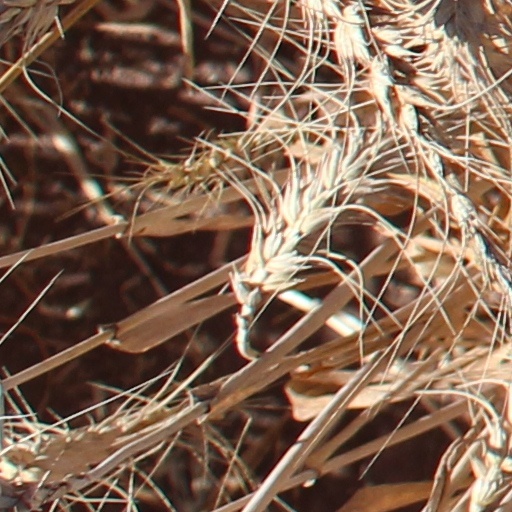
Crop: wheat